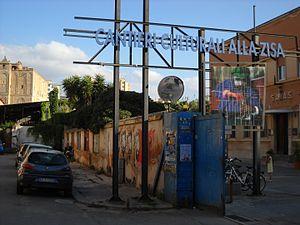
Cantieri Culturali della Zisa di Palermo, entrée de la rue Gili
Les Cantieri Culturali à la Zisa sont un ex-zone industrielle de Palerme.